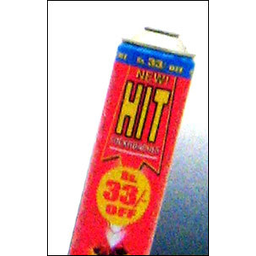
Label: metal